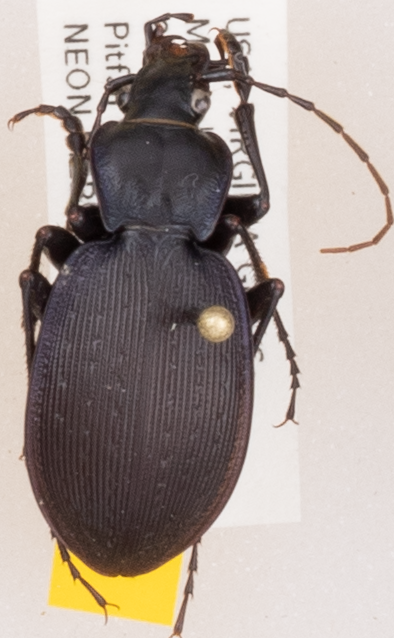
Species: Carabus goryi
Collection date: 2019-07-16
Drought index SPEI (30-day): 0.274
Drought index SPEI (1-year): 2.09
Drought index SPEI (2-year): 2.09